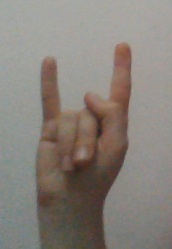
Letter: la